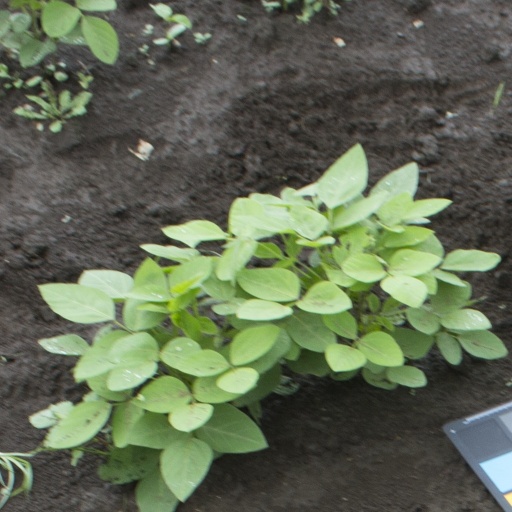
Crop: soybean